Stop motion

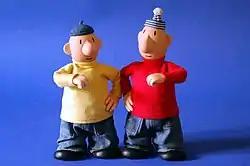
Pat & Mat, two inventive but clumsy neighbors, was introduced in 1976, while the first made-for-TV episode "Tapety" (translated "Wallpaper") was produced in 1979 for ČST Bratislava.

Japanese puppet animator Tadahito Mochinaga started out as assistant animator in short anime (propaganda) films "Arichan" (1941) and "Momotarō no Umiwashi" (1943). He fled to Manchukuo during the war and stayed in China afterwards. Due to the scarcity of paint and film stock shortly after the war, Mochinaga decided to work with puppets and stop motion. His work helped popularize puppet animation in China, before he returned to Japan around 1953 where he continued working as animation director. In the 1960s, Mochinaga supervised the "Animagic" puppet animation for productions by Arthur Rankin Jr. and Jules Bass' Videocraft International, Ltd. (later called Rankin/Bass Productions, Inc.) and Dentsu, starting with the syndicated television series "The New Adventures of Pinocchio" (1960-1961). The Christmas TV special "Rudolph the Red-Nosed Reindeer" has been telecasted annually since 1964 and has become one of the most beloved holiday specials in the United States. They made three theatrical feature films "Willy McBean and His Magic Machine" (1965), "The Daydreamer" (1966, stop motion / live-action) and "Mad Monster Party?" (1966, released in 1967), and the television special "Ballad of Smokey the Bear" (1966) before the collaboration ended. Rankin/Bass worked with other animators for more TV specials, with titles such as "The Little Drummer Boy" (1968), "Santa Claus is Comin' to Town" (1970) and "Here Comes Peter Cottontail" (1971).